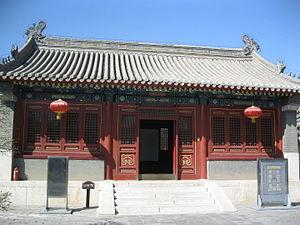
Cette liste regroupe les principaux sites historiques et culturels majeurs protégés au niveau national par l'administration d'état chargée du patrimoine culturel en Chine pour la région autonome de Mongolie-Intérieure. Actuellement, elle ne reprend que les cinq premières listes. Une sixième et une septième liste ont été publiées en 2006 et en 2013 avec de nombreux sites supplémentaires.